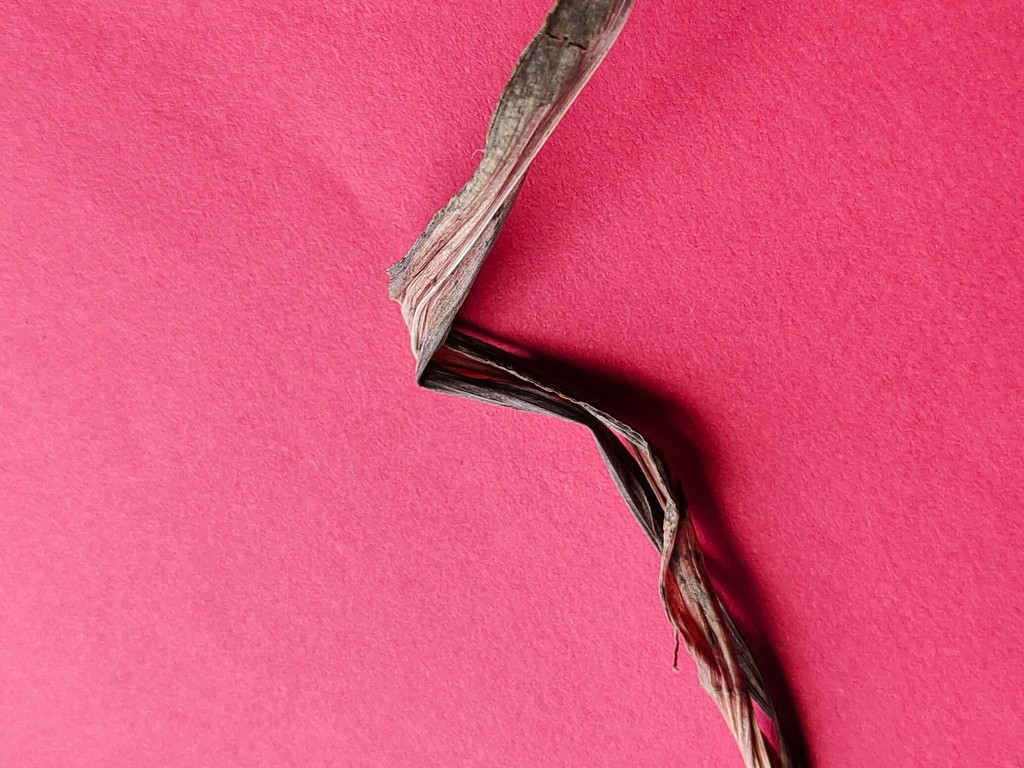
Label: Dried